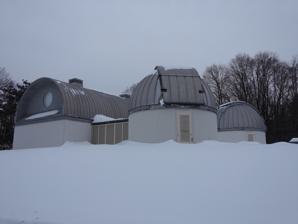
Building: Class of 1951 Observatory
Country: United States of America
Year built: 1997
Astronomical observatory at Vassar College Observatory Class of 1951 Observatory The observatory in 2015 Organization Vassar College Location Poughkeepsie, New York Coordinates 41°40′59″N 73°53′26″W / 41.683011°N 73.890604°W / 41.683011; -73.890604 Established 1997 Website Vassar College Observatory Telescopes Dome 1 20-inch reflector Unnamed 32-inch reflector Unnamed historic 8-inch refractor Unnamed Coronado 5-inch solar telescope Location of Class of 1951 Observatory Related media on Commons The Class of 1951 Observatory is located near the eastern edge of the town of Poughkeepsie , New York , on Vassar College 's campus. The observatory was built in 1997 and sponsored by the Vassar class of 1951 who donated funds for its construction on the occasion of their forty-fifth reunion. The new observatory replaced the Maria Mitchell Observatory , the first building completed on the college's campus. Roth and Moore Architects designed the new building which consists of three distinct segments: a central connecting area with a half round roof oriented southward, and two domes (one east and one west) that house the telescopes. The observatory facility houses two main telescopes: one 20-inch reflector used primarily for public outreach, and a 32-inch reflector used for teaching and research. It also houses a five-inch solar telescope and an eight-inch refracting telescope. The 32-inch telescope is tied with the Austin-Fellows telescope of the Stull Observatory at Alfred University for being the 2nd-largest optical telescope in the state of New York , the largest being the 40-inch reflector at SUNY Oneonta College Observatory . On its exterior the observatory is covered in aluminum sheathing, making the structure less of a heat polluter than its predecessor whose masonry walls absorbed a lot of daytime solar heat. The building's interior is additionally well insulated to give off as little thermal pollution as possible. The Class of 1951 Observatory also houses classrooms and offices which are furnished with laminated wood arches. On Wednesday nights from 9:00-11:00 pm during the school year, visitors from the community are welcome at the observatory for open nights, weather permitting. See also List of observatories References